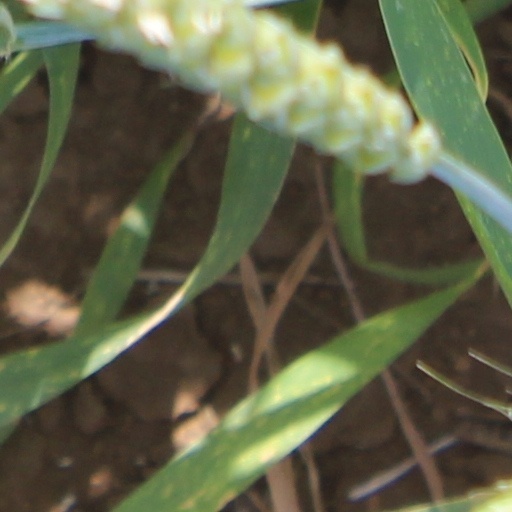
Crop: wheat